Andre Cisco

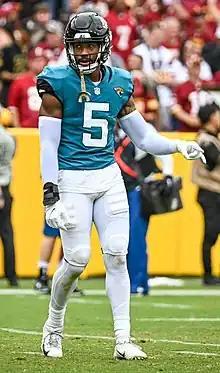
Cisco with the Jacksonville Jaguars in 2022

Andre Jordan Cisco (born March 23, 2000) is an American professional football safety for the New York Jets of the National Football League (NFL). He played college football for the Syracuse Orange, and was selected by the Jacksonville Jaguars in the third round of the 2021 NFL draft.